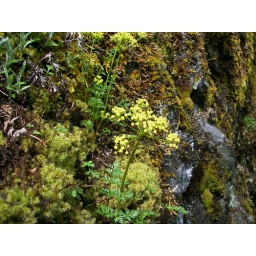
delicate blended in moss and yellow flowers  jawboneflats 056e